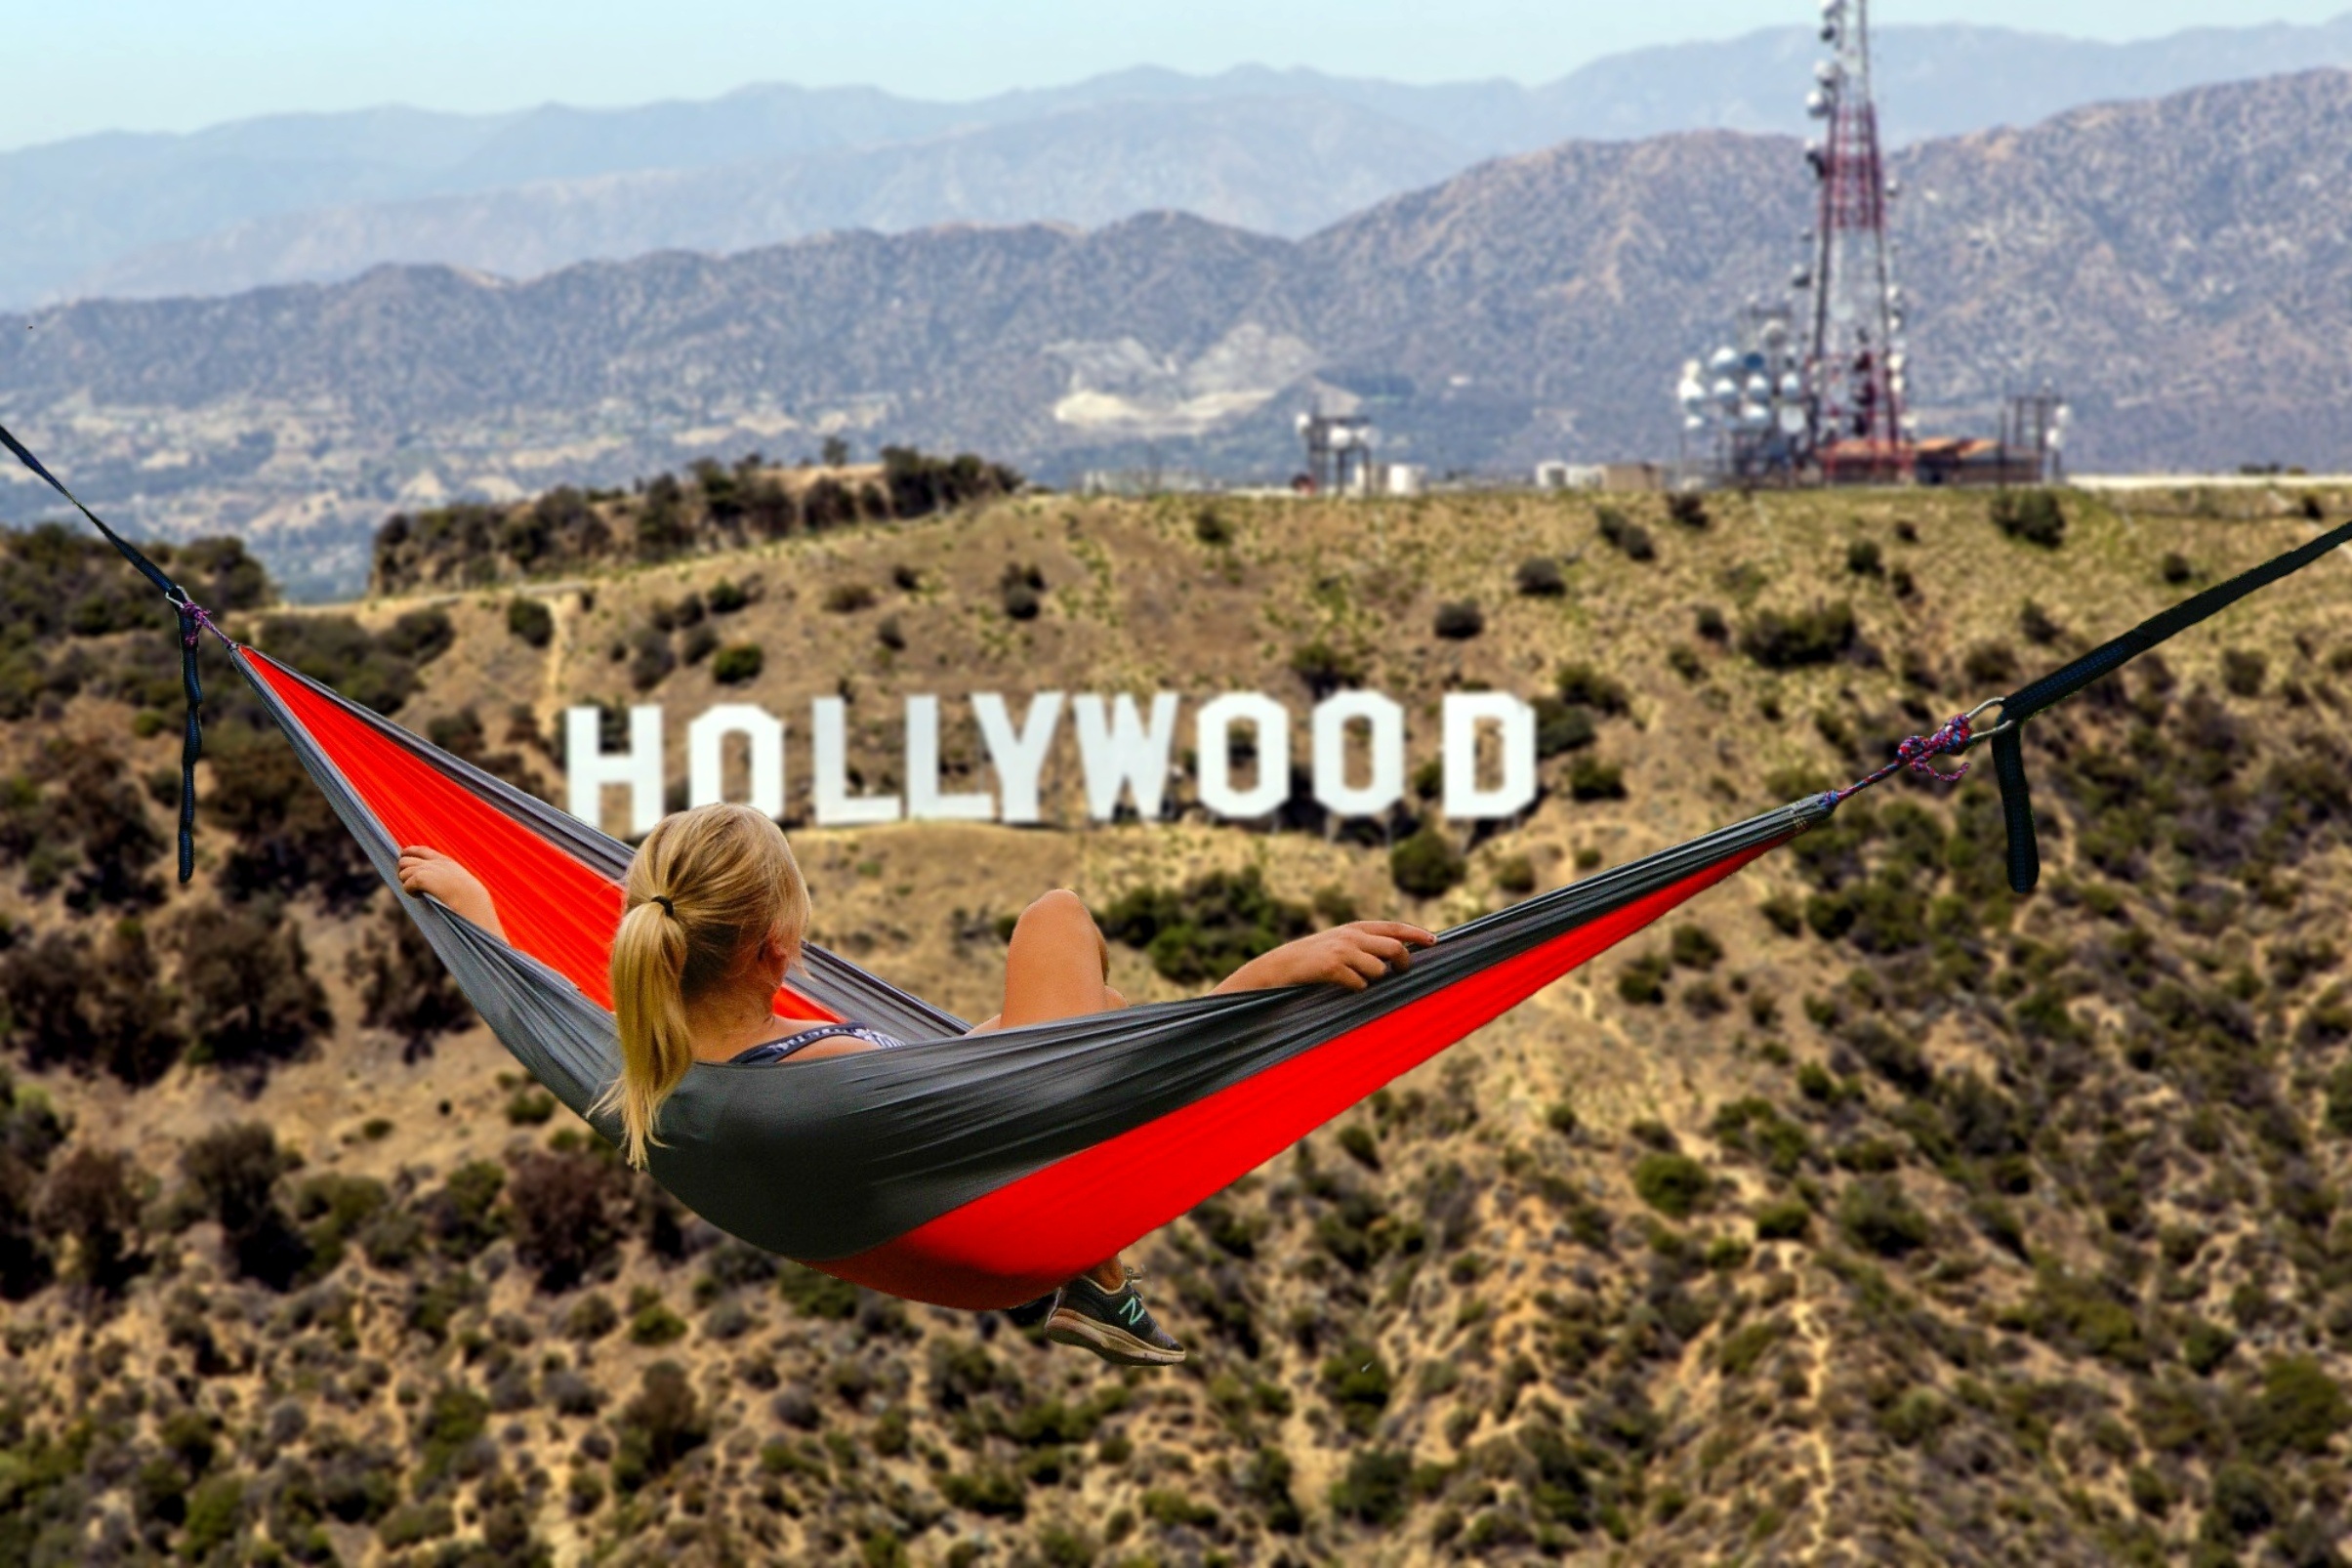
girl, woman, adventure, wind, aircraft, female, hollywood, vehicle, relax, aviation, flight, gorge, helicopter, extreme sport, paragliding, hammock, height, glider, gliding, stunning, air sports, courageous, windsports